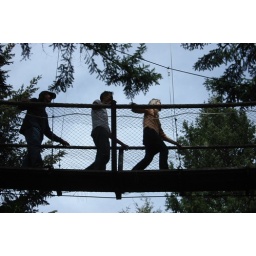
high above the ground the trees are connected by passageways for the strong of heart.